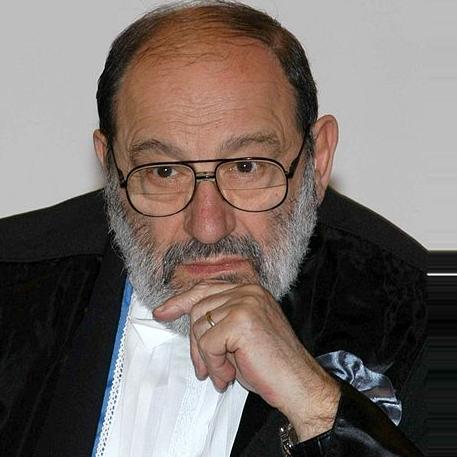
Age: 74